Kauri Point

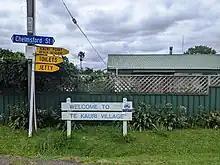
Welcome sign at Kauri Point

Kauri Point had a population of 186 in the 2023 New Zealand census, an increase of 9 people (5.1%) since the 2018 census, and an increase of 15 people (8.8%) since the 2013 census. There were 87 males and 102 females in 75 dwellings. 3.2% of people identified as LGBTIQ+. The median age was 50.2 years (compared with 38.1 years nationally). There were 39 people (21.0%) aged under 15 years, 21 (11.3%) aged 15 to 29, 81 (43.5%) aged 30 to 64, and 48 (25.8%) aged 65 or older.